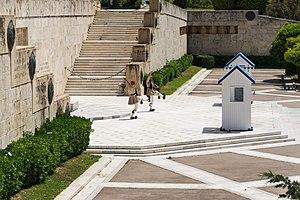
Marche des Evzones, tombe du Soldat Inconnu, Athènes, Grèce